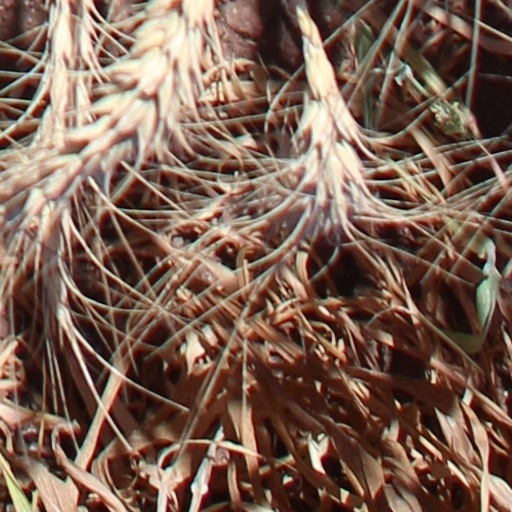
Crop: wheat